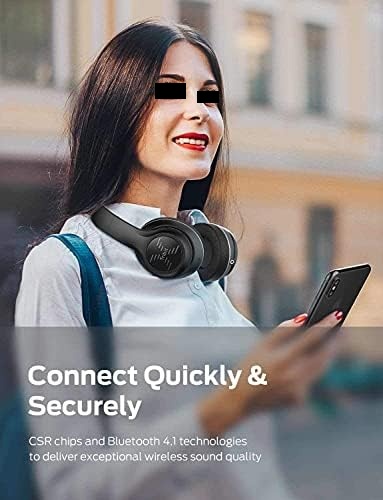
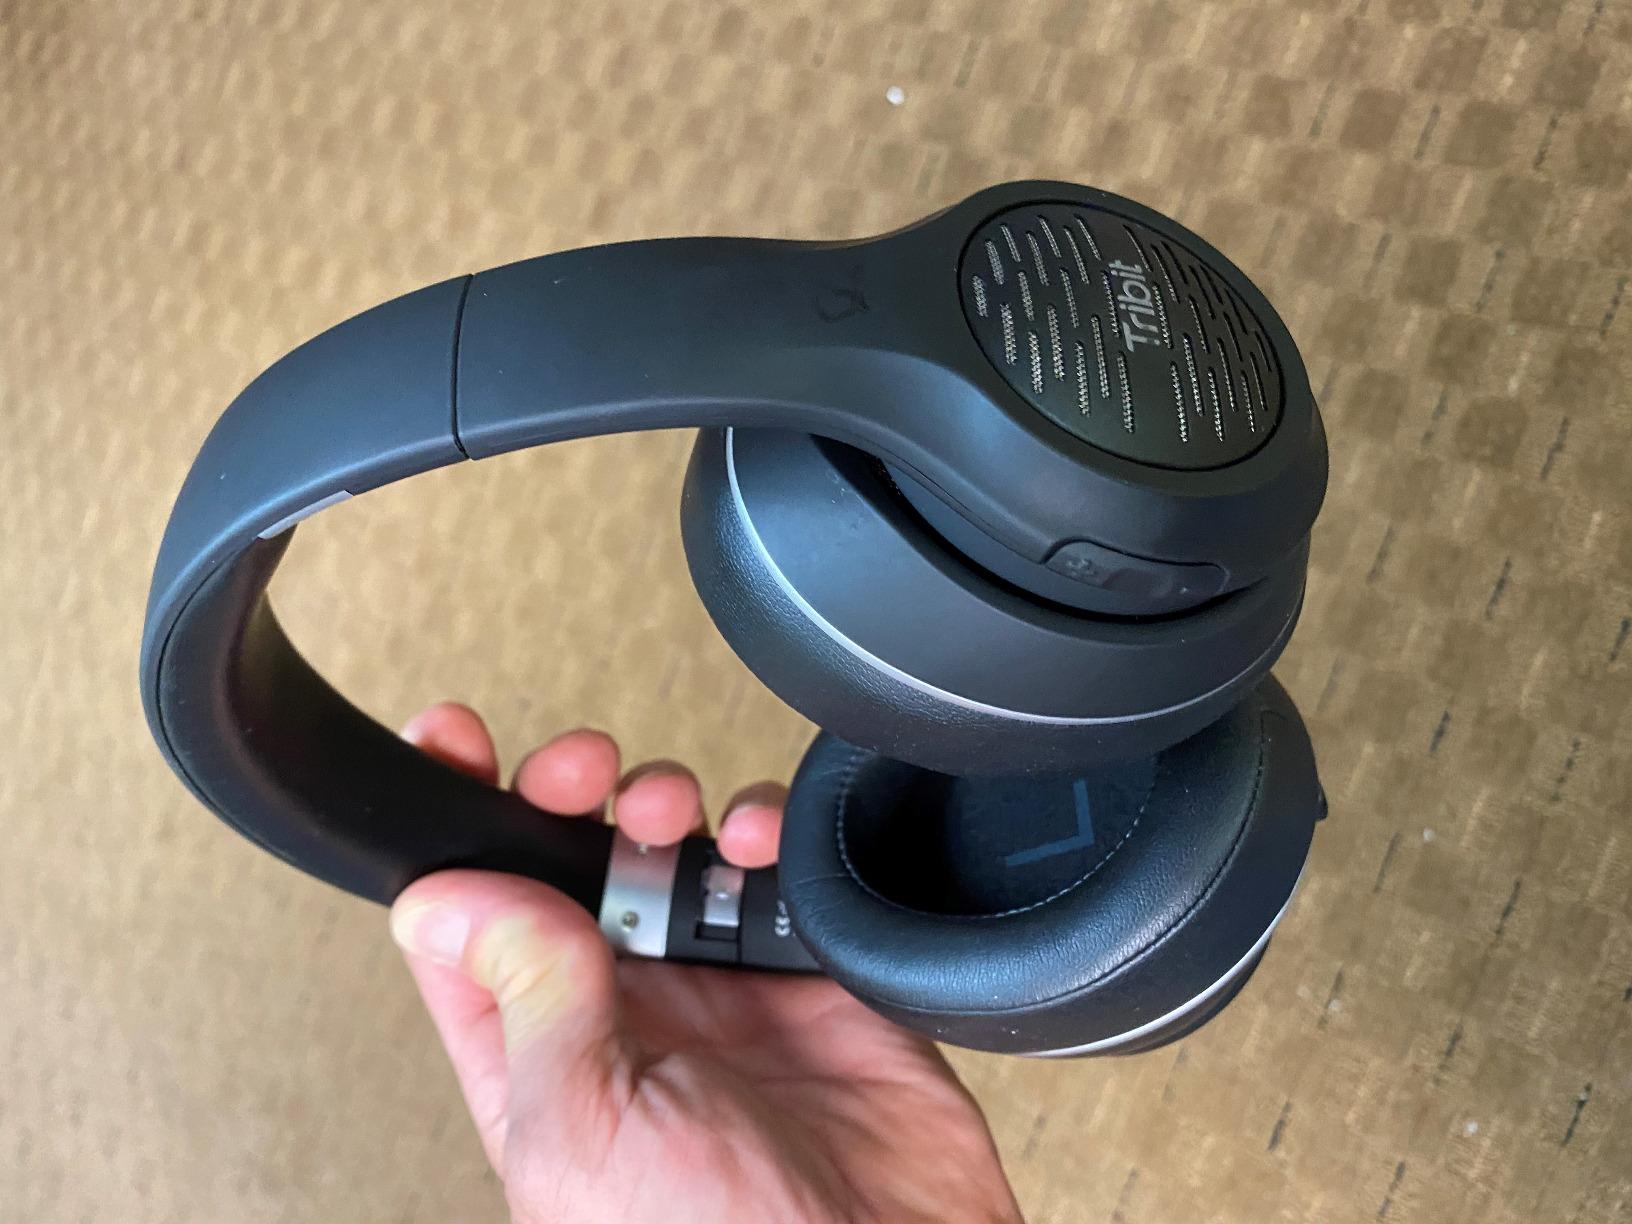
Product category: headphones
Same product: yes